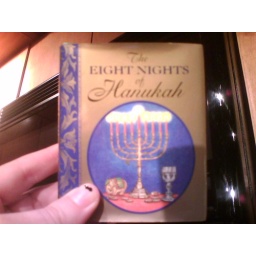
the previous tenant at mike's new apartment left their hanukah book in one of the kitchen drawers.